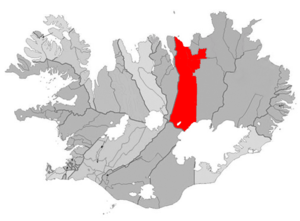
Þingeyjarsveit est une municipalité du nord de l'Islande.